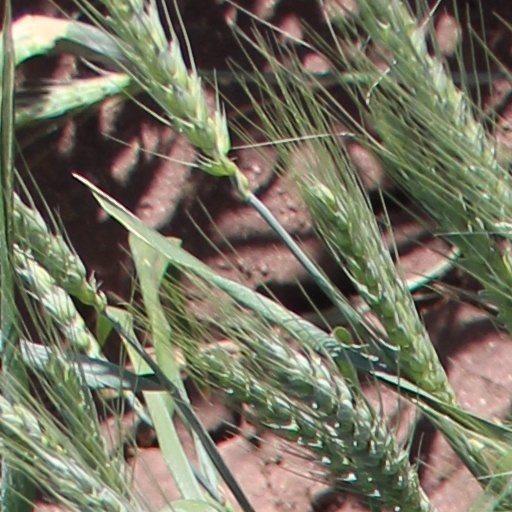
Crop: wheat